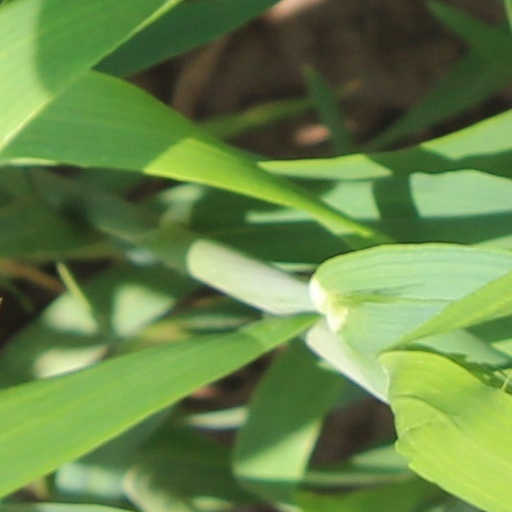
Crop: wheat